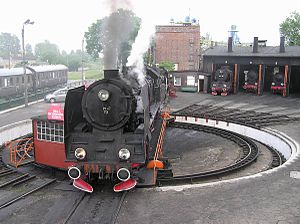
Lokomotivremise
Lokomotiv på drejeskive foran en remise i Wolsztyn, Polen
En lokomotivremise er en bygning, hvor man klargør og vedligeholder lokomotiver samt anvendes til at henstille lokomotiverne, når de ikke er i drift. Remiser kan være alt fra små rektangulære bygninger med et enkelt eller flere spor til store rundremiser, hvor bygningen er formet som en del af cirkel og hvor sporene stråler ud fra centrum af en drejeskive.